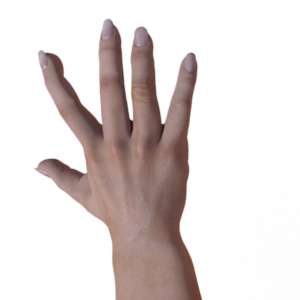
Label: paper